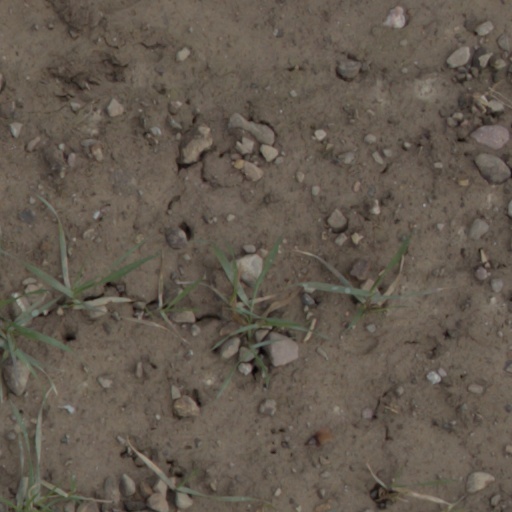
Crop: wheat